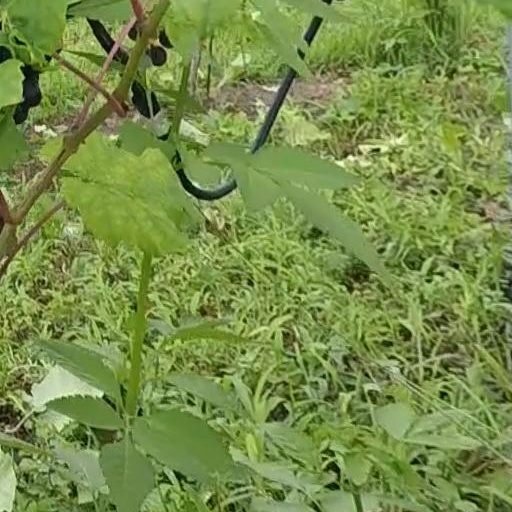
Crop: grape